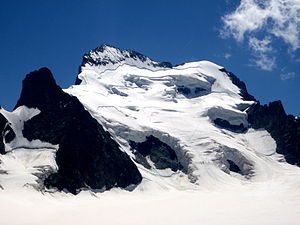
Barre des Écrins
La Barre des Écrins set fra nordvest over Glacier de Bonne Pierre. Til højre Dôme de Neige des Écrins, til venstre Barre Noire.
Barre des Écrins er med sine 4.102 moh. den højeste top i bjergmassivet Massif des Écrins i Dauphiné-Alperne. Bjergmassivet udgør kerneområdet i Parc national des Écrins. Bjergmassivet ligger i Romanche-dalen.